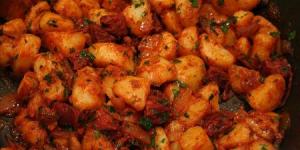
chorizo con papas picosito